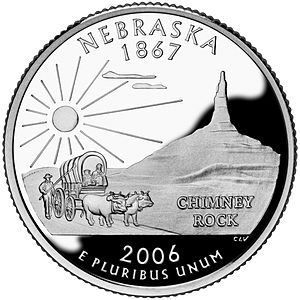
Nebraska / Økonomi
Nebraska på kvartdollar
Nebraska er en delstat i USA. Den ligger på de store sletter øst for Rocky Mountains. Navnet Nebraska stammer fra det indianske chiwere-ord, der betyder "fladt vand", inspireret af Platte-floden som gennemløber staten. Engang blev Nebraska omtalt som værende en del af Den Store Amerikanske Ørken, men i dag er Nebraska blevet en førende stat indenfor landbrug. Beboerne i Nebraska har forsket i videnskabeligt landbrug for at kunne opdyrke Nebraskas prærie – og det er lykkedes. Meget af statens historie er formet af alle farmerne som kom hertil og bor her. Til daglig omtales beboere af staten Nebraska som cornhuskers.